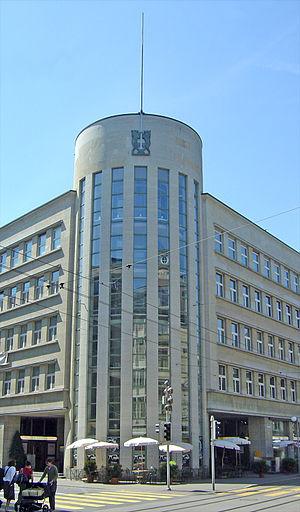
La Paradeplatz est une place à Zurich en Suisse.